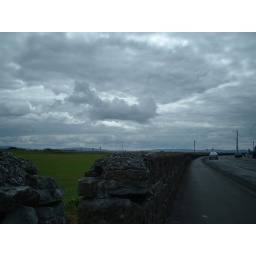
August 2006 day trip to Galway from Dublin, walking along the ocean. Beautiful dramatic sky in the morning.